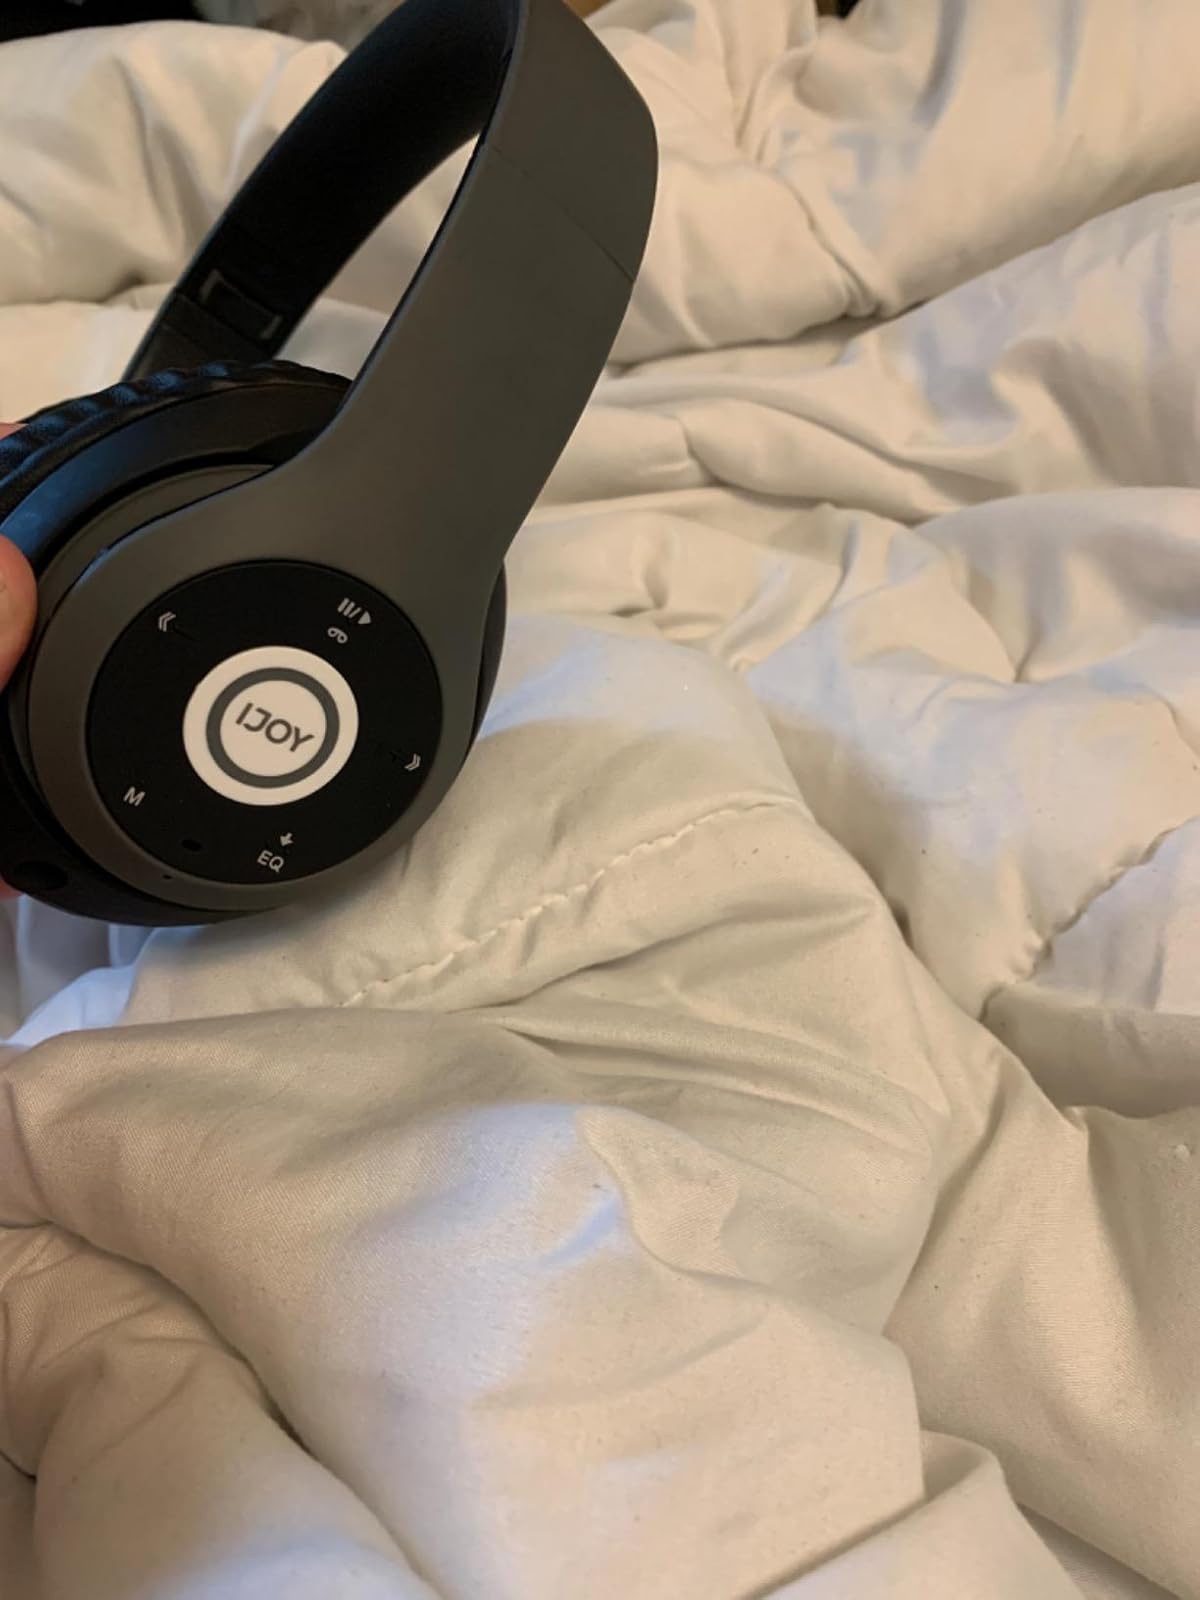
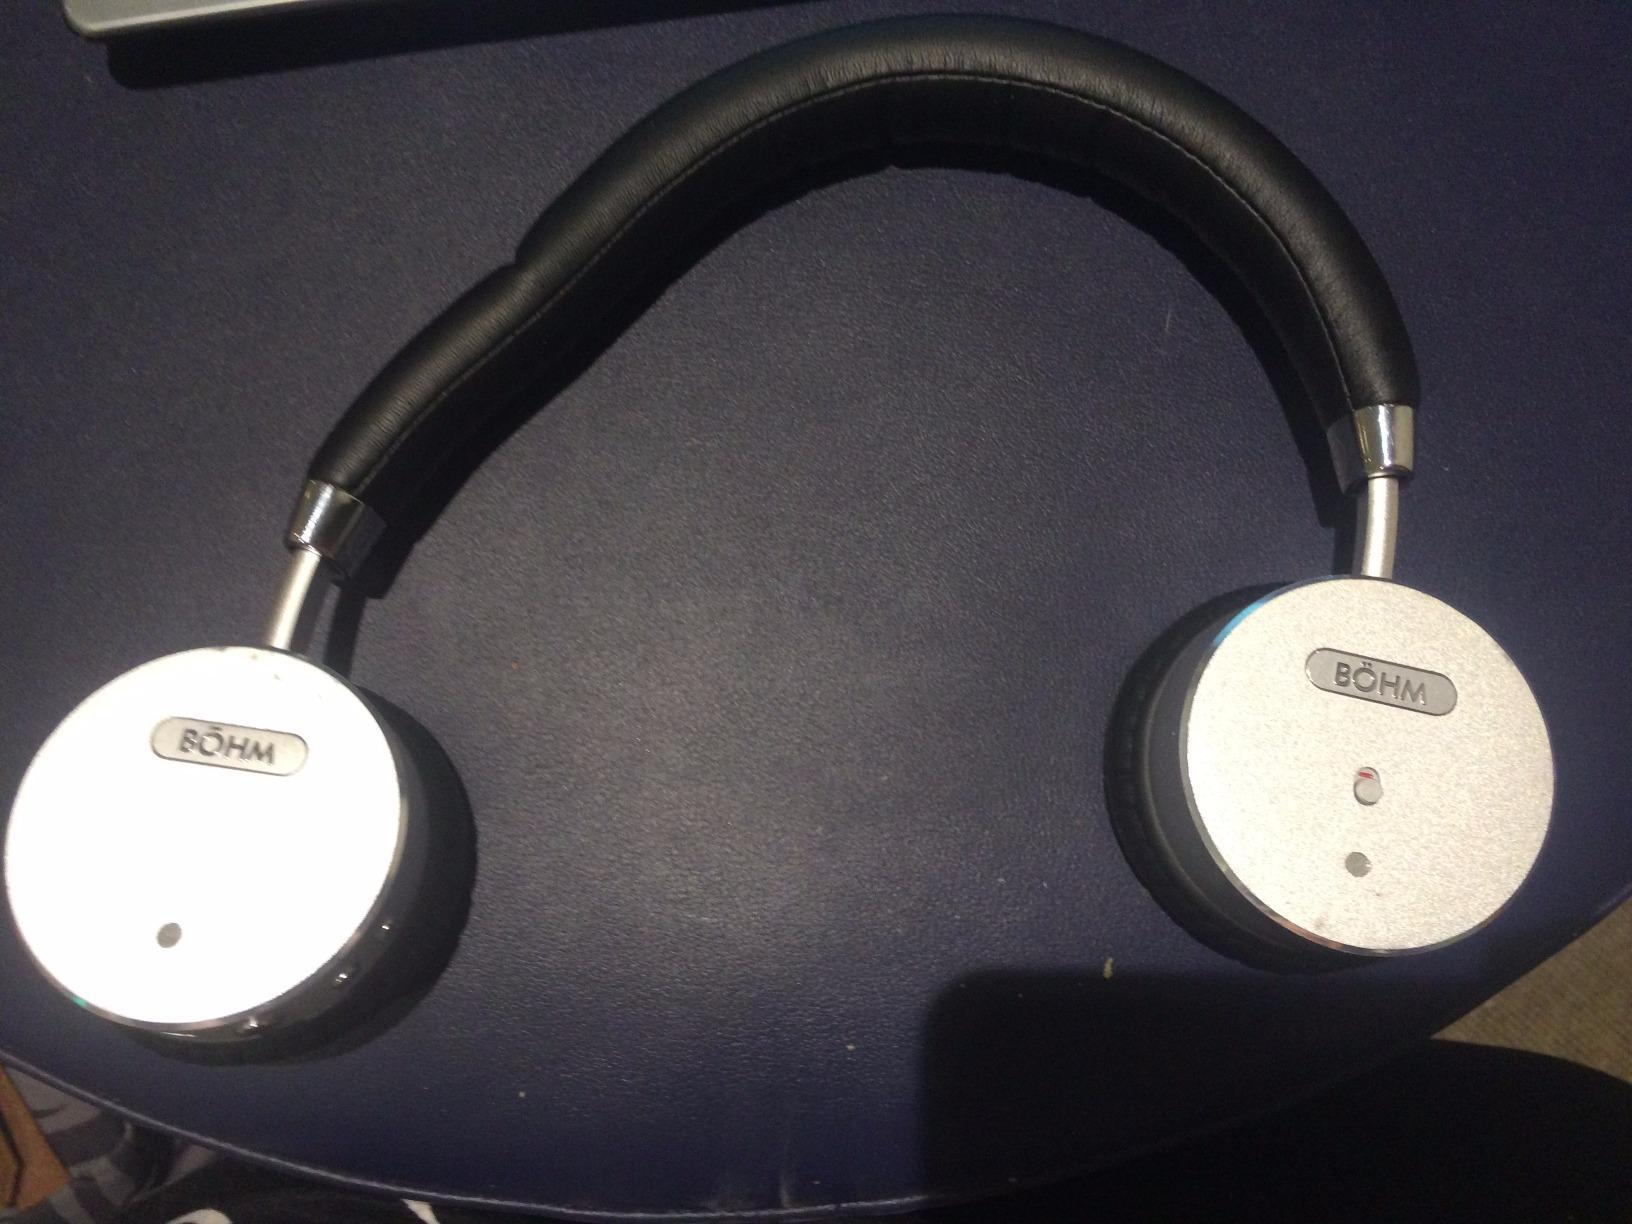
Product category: headphones
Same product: no